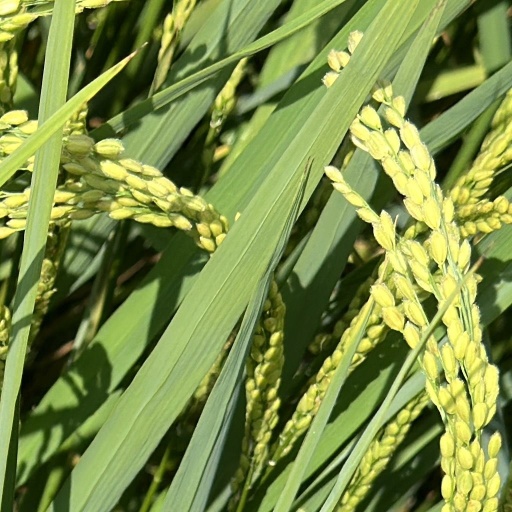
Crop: rice